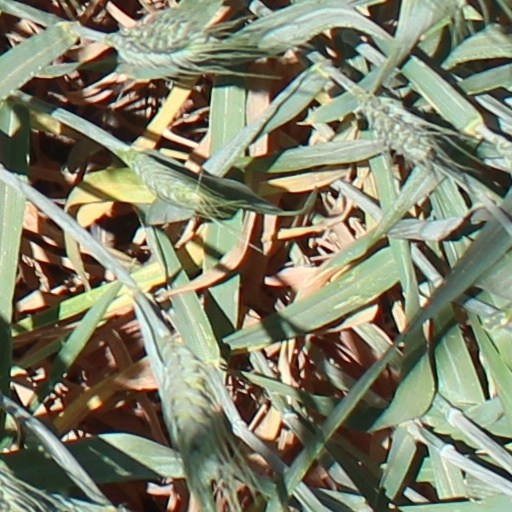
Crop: wheat